Chapel of Our Lady of the Miraculous Medal

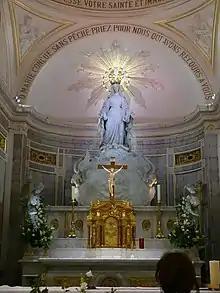
The famed tabernacle, ivory crucifix and statue of the chapel, crowned by the decree of Pope Leo XIII on 2 March 1897.

The Chapel of Graces of the Miraculous Virgin or informally the Chapel of Our Lady of the Miraculous Medal, is a Roman Catholic Marian shrine located in Paris, France. It is dedicated to the Blessed Virgin Mary under the Marian title the "Virgin of Miracles".